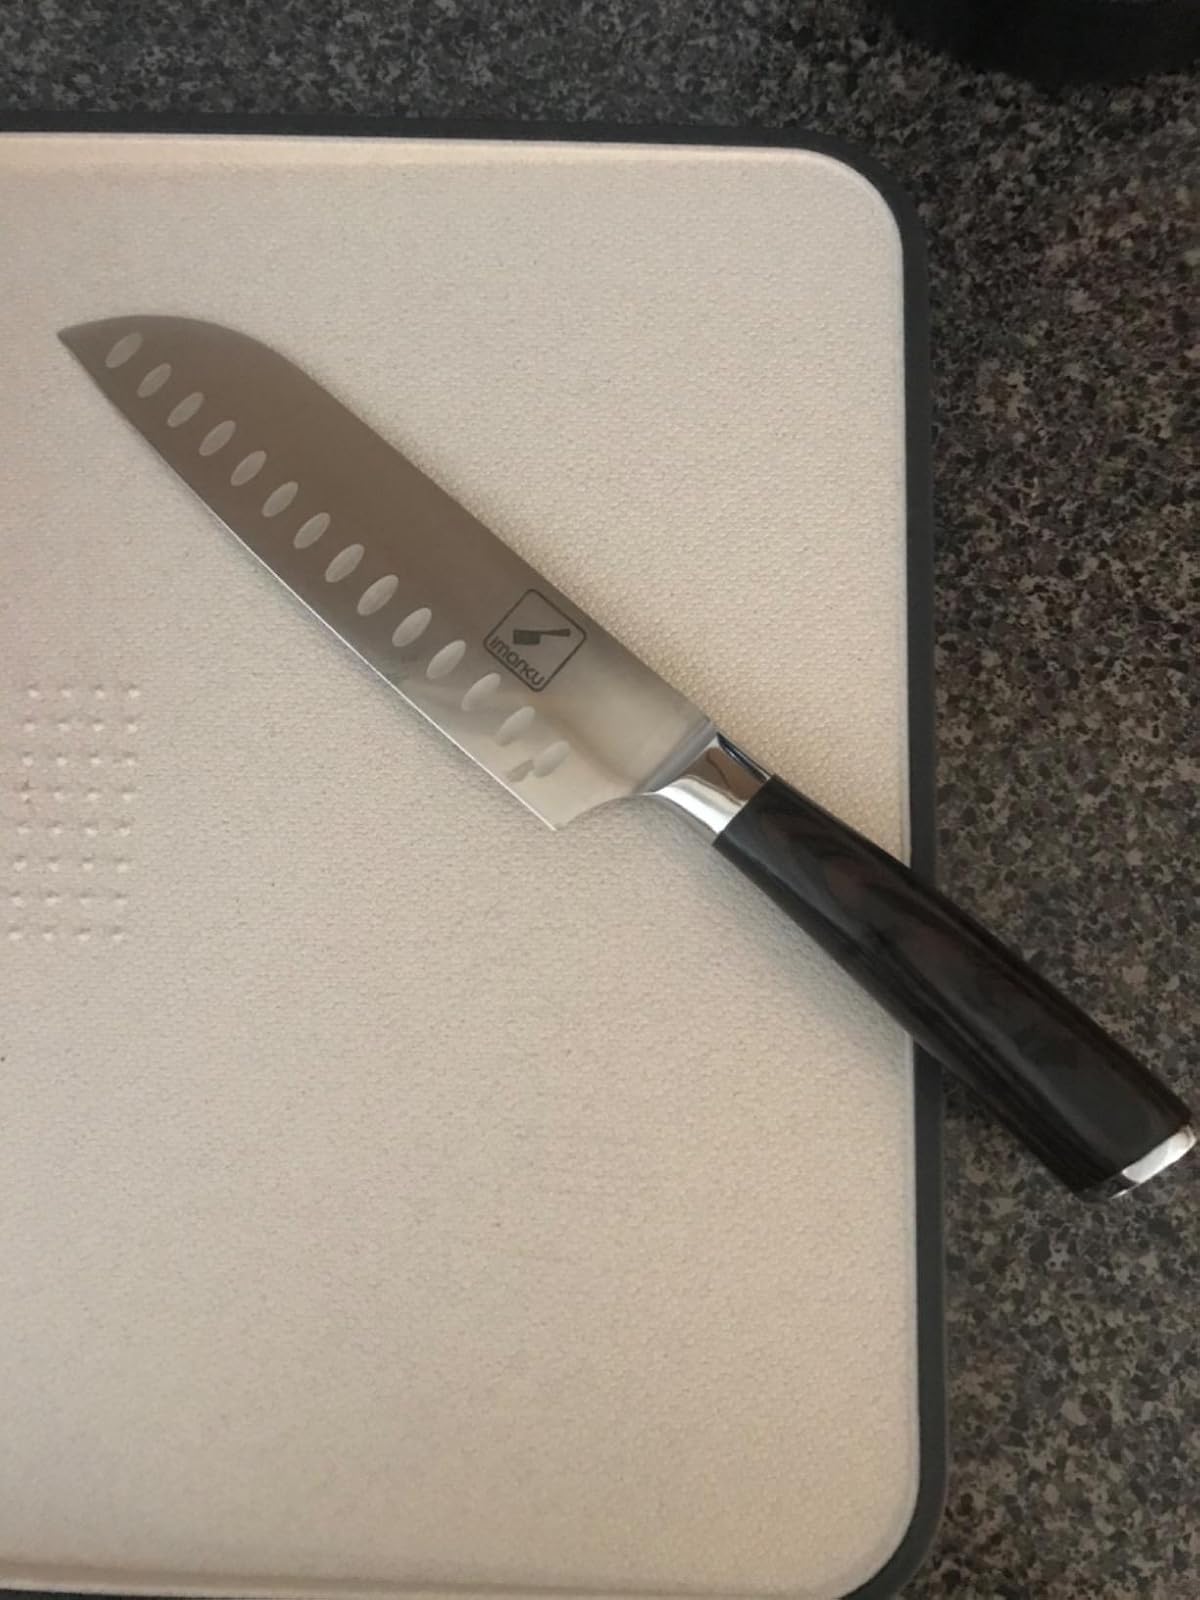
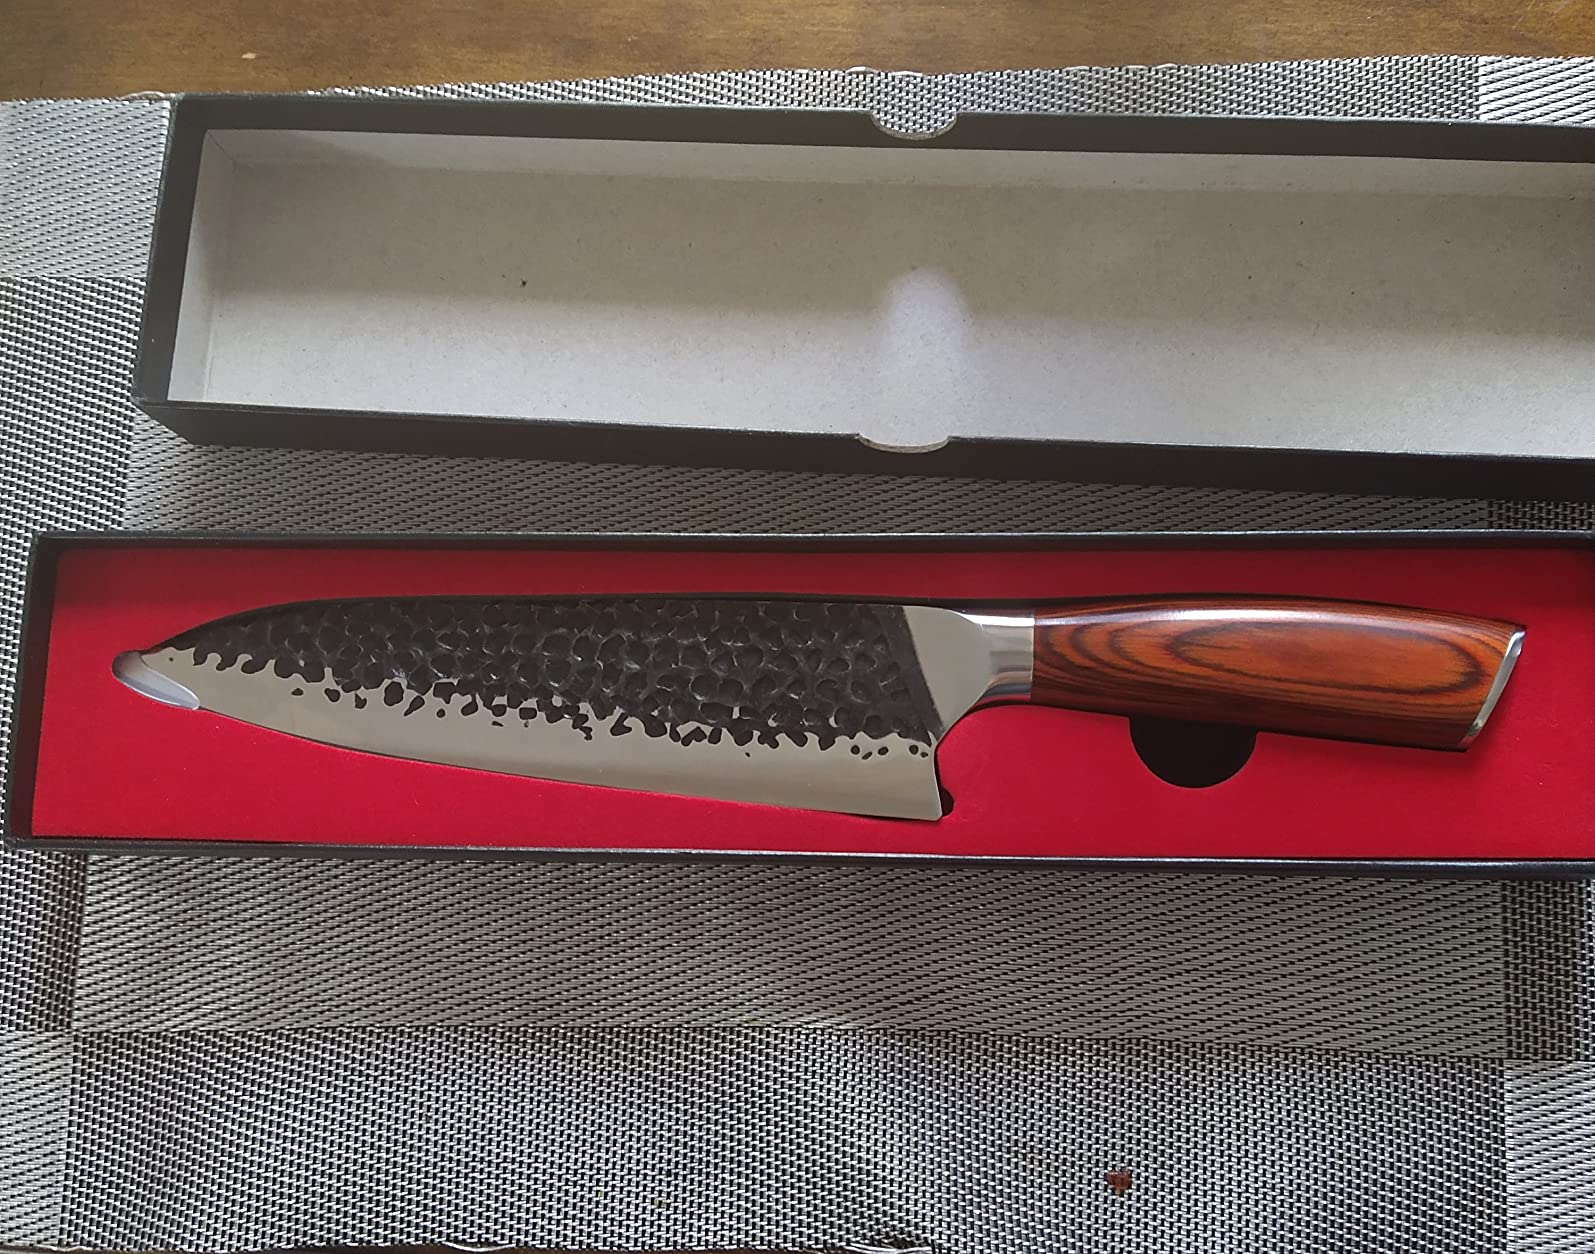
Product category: items_knife
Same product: no